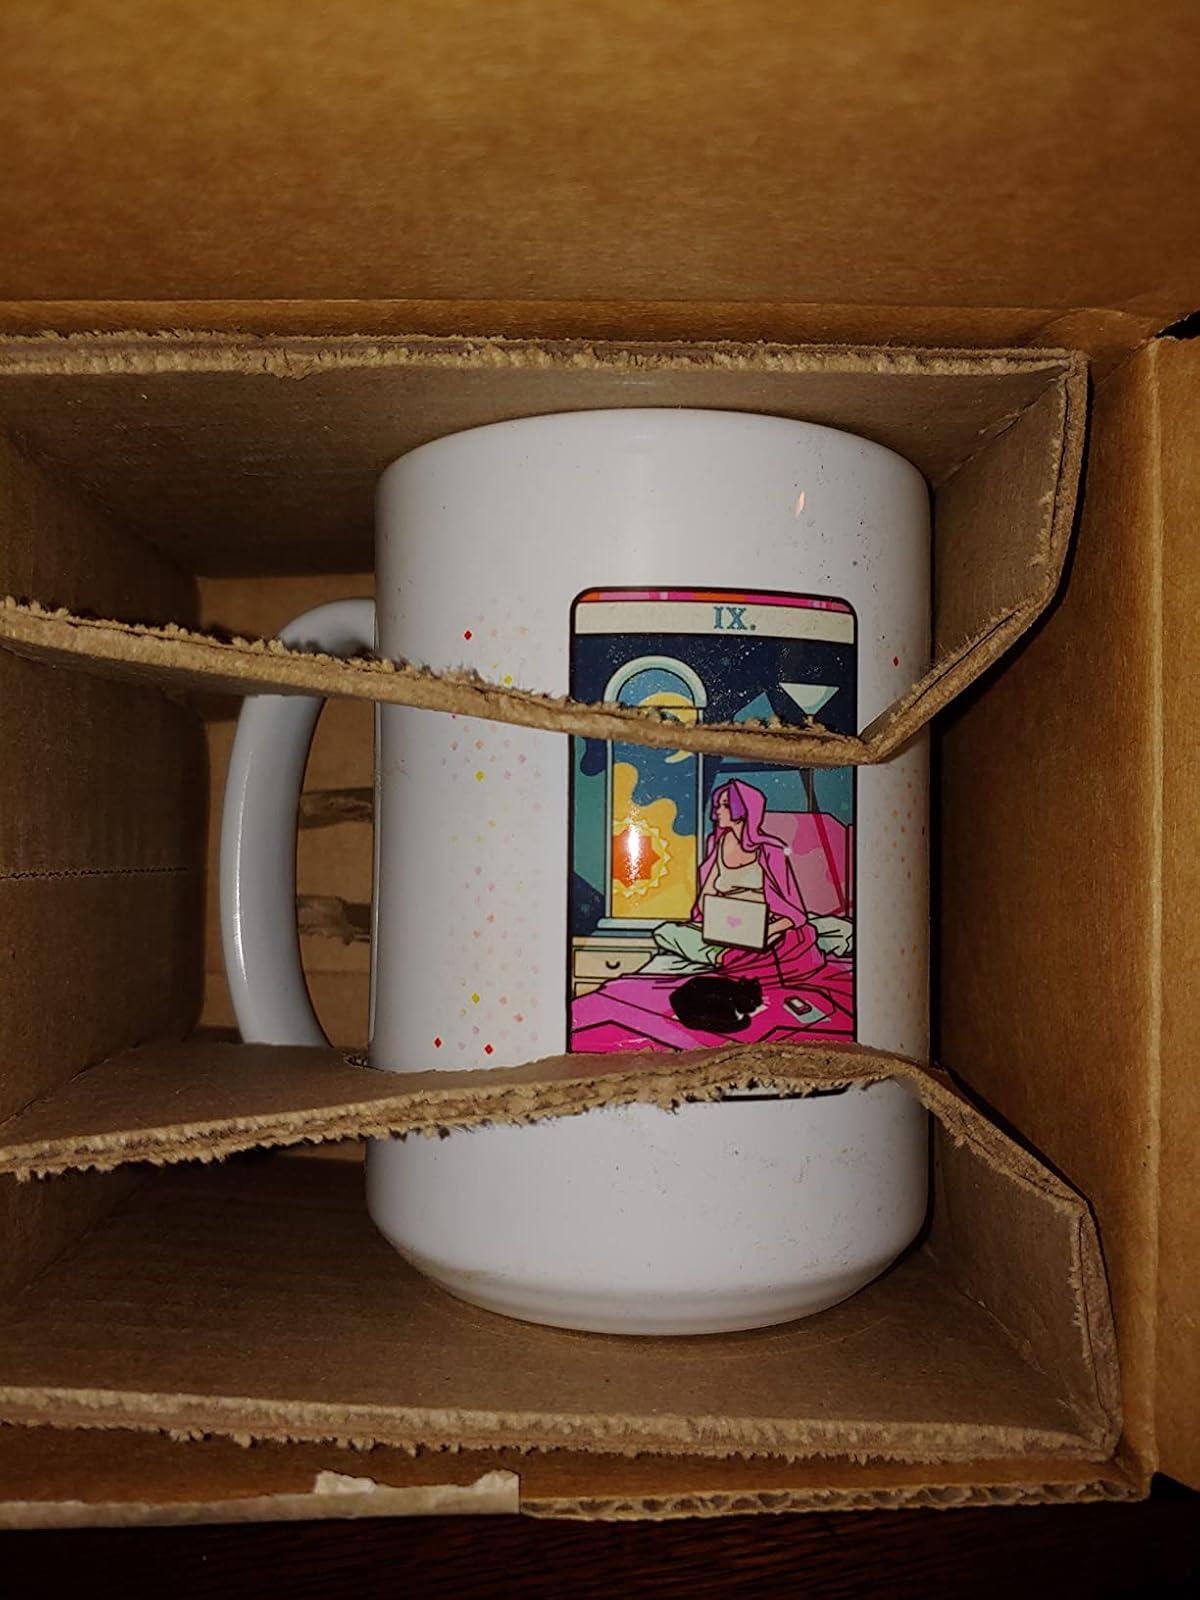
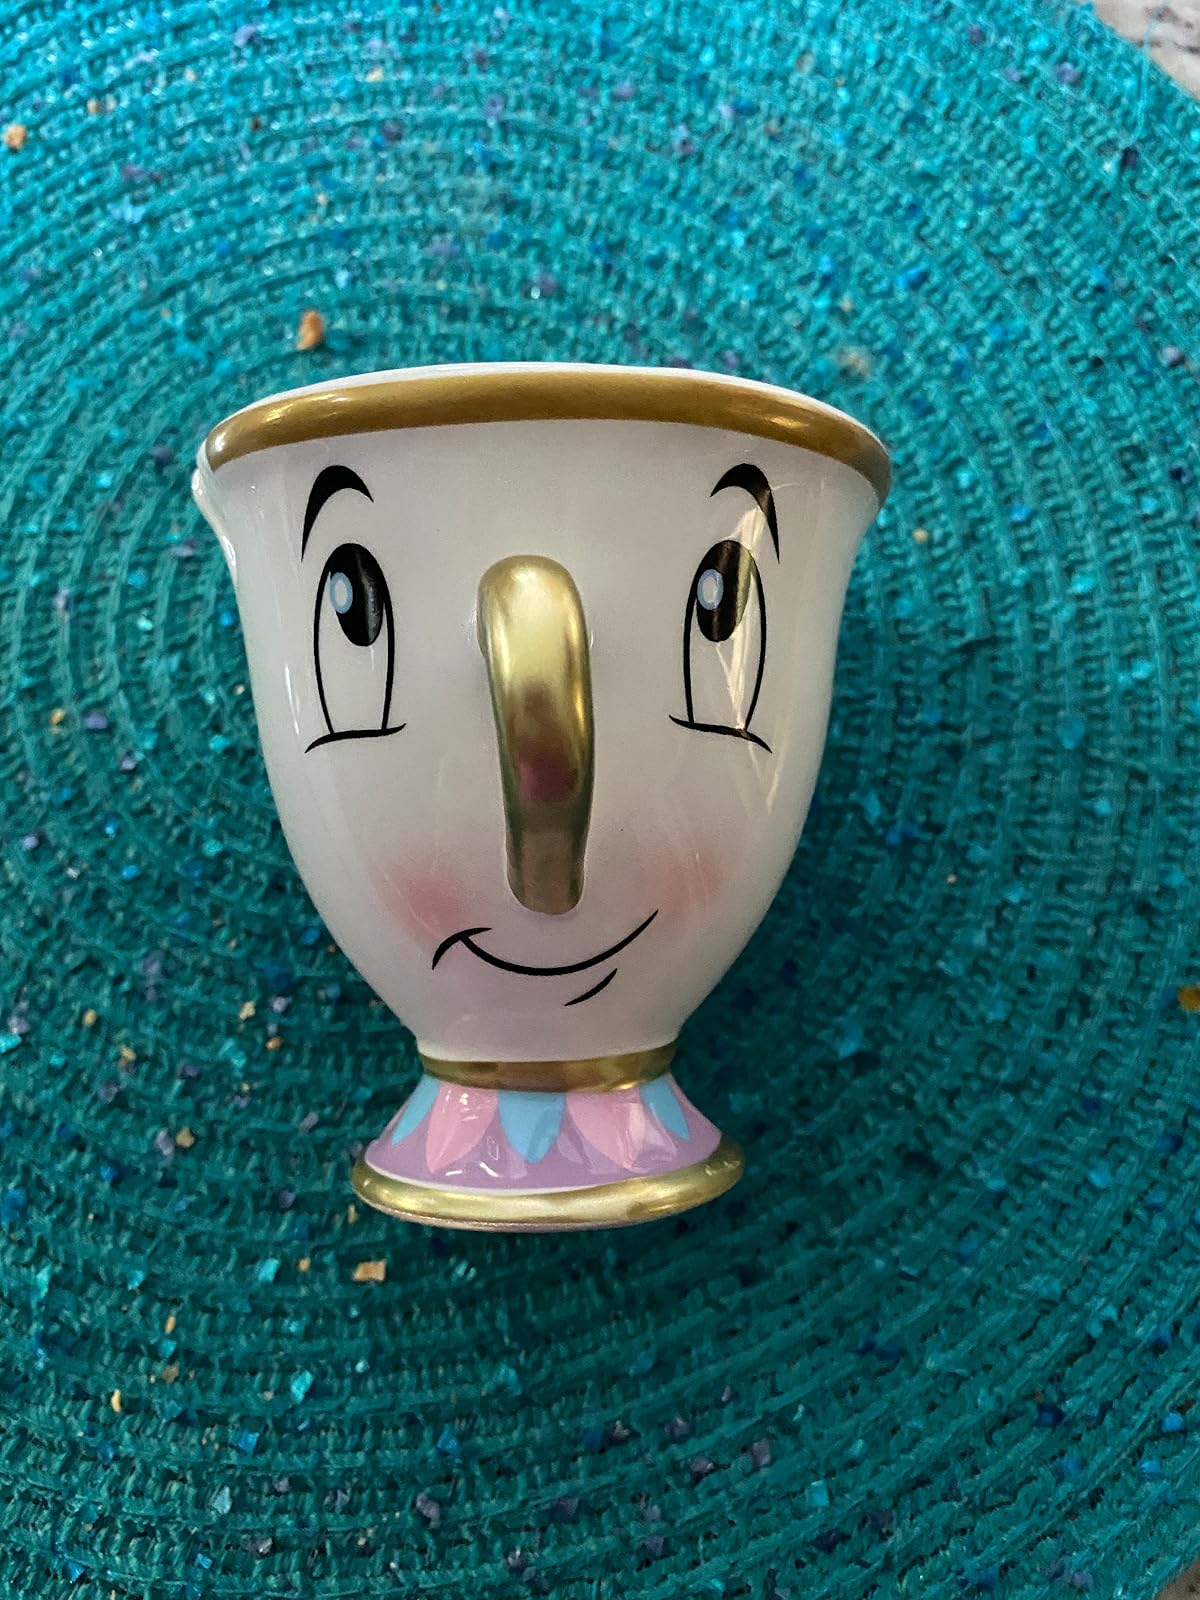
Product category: items_mug
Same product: no